Aeolian processes

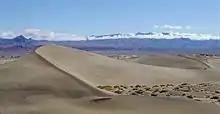
Mesquite Flat Dunes in Death Valley looking toward the Cottonwood Mountains from the north west arm of Star Dune (2003)

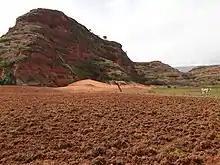
Aeolian deposition near Addeha, Kola Tembien, Ethiopia (2019)

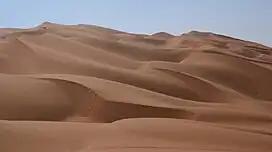
Sand dunes of the Empty Quarter to the east of Liwa Oasis, United Arab Emirates

Wind dominates the transport of sand and finer sediments in arid environments. Wind transport is also important in periglacial areas, on river flood plains, and in coastal areas. Coastal winds transport significant amounts of siliciclastic and carbonate sediments inland, while wind storms and dust storms can carry clay and silt particles great distances. Wind transports much of the sediments deposited in deep ocean basins. In "ergs" (desert sand seas), wind is very effective at transporting grains of sand size and smaller.